Burmese clothing

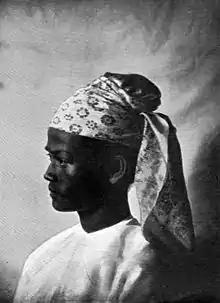
Portrait of a Burmese man in Gaung Baung in early 1900s.

Burmese women wear blouses called "eingyi". There are two prevalent styles of "eingyi": "yinzi" buttoned at the front, or "yinbon", buttoned at the side. For formal and religious occasions, Burmese women typically don a shawl.